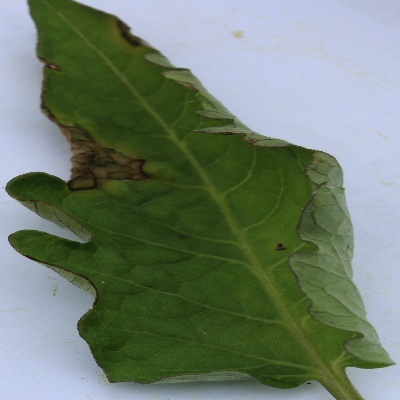
Crop: Tomato
Condition: leaf blight